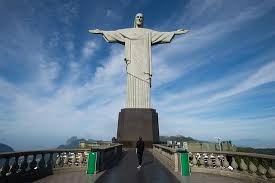
Landmark: Christ the Reedemer